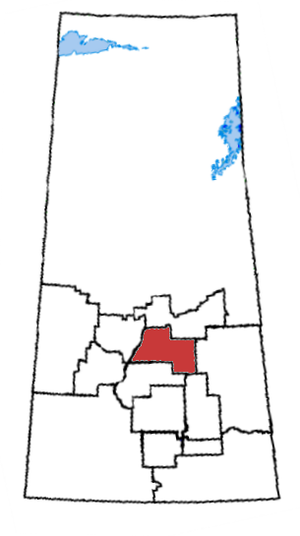
Saskatoon—Humboldt est une ancienne circonscription électorale fédérale canadienne dans la province de la Saskatchewan. Elle comprenait la portion nord-est de la ville de Saskatoon ainsi qu'une région rurale au nord-est de la ville.